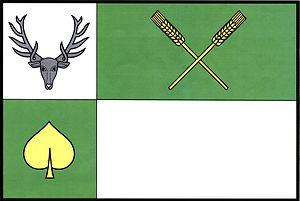
Slavětín est une commune du district de Havlíčkův Brod, dans la région de Vysočina, en Tchéquie. Sa population s'élevait à 121 habitants en 2019.